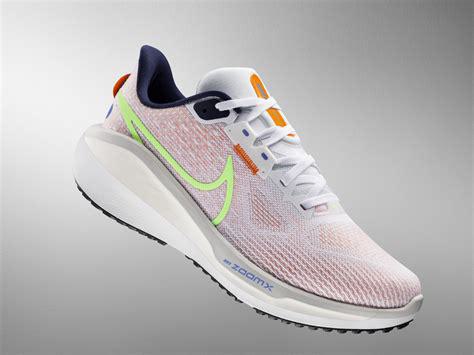
Brand: Nike
Model: Vomero 17